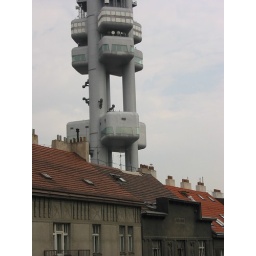
I stayed at Julie's place in Prague...near the bizarre television tower with the baby sculptures.